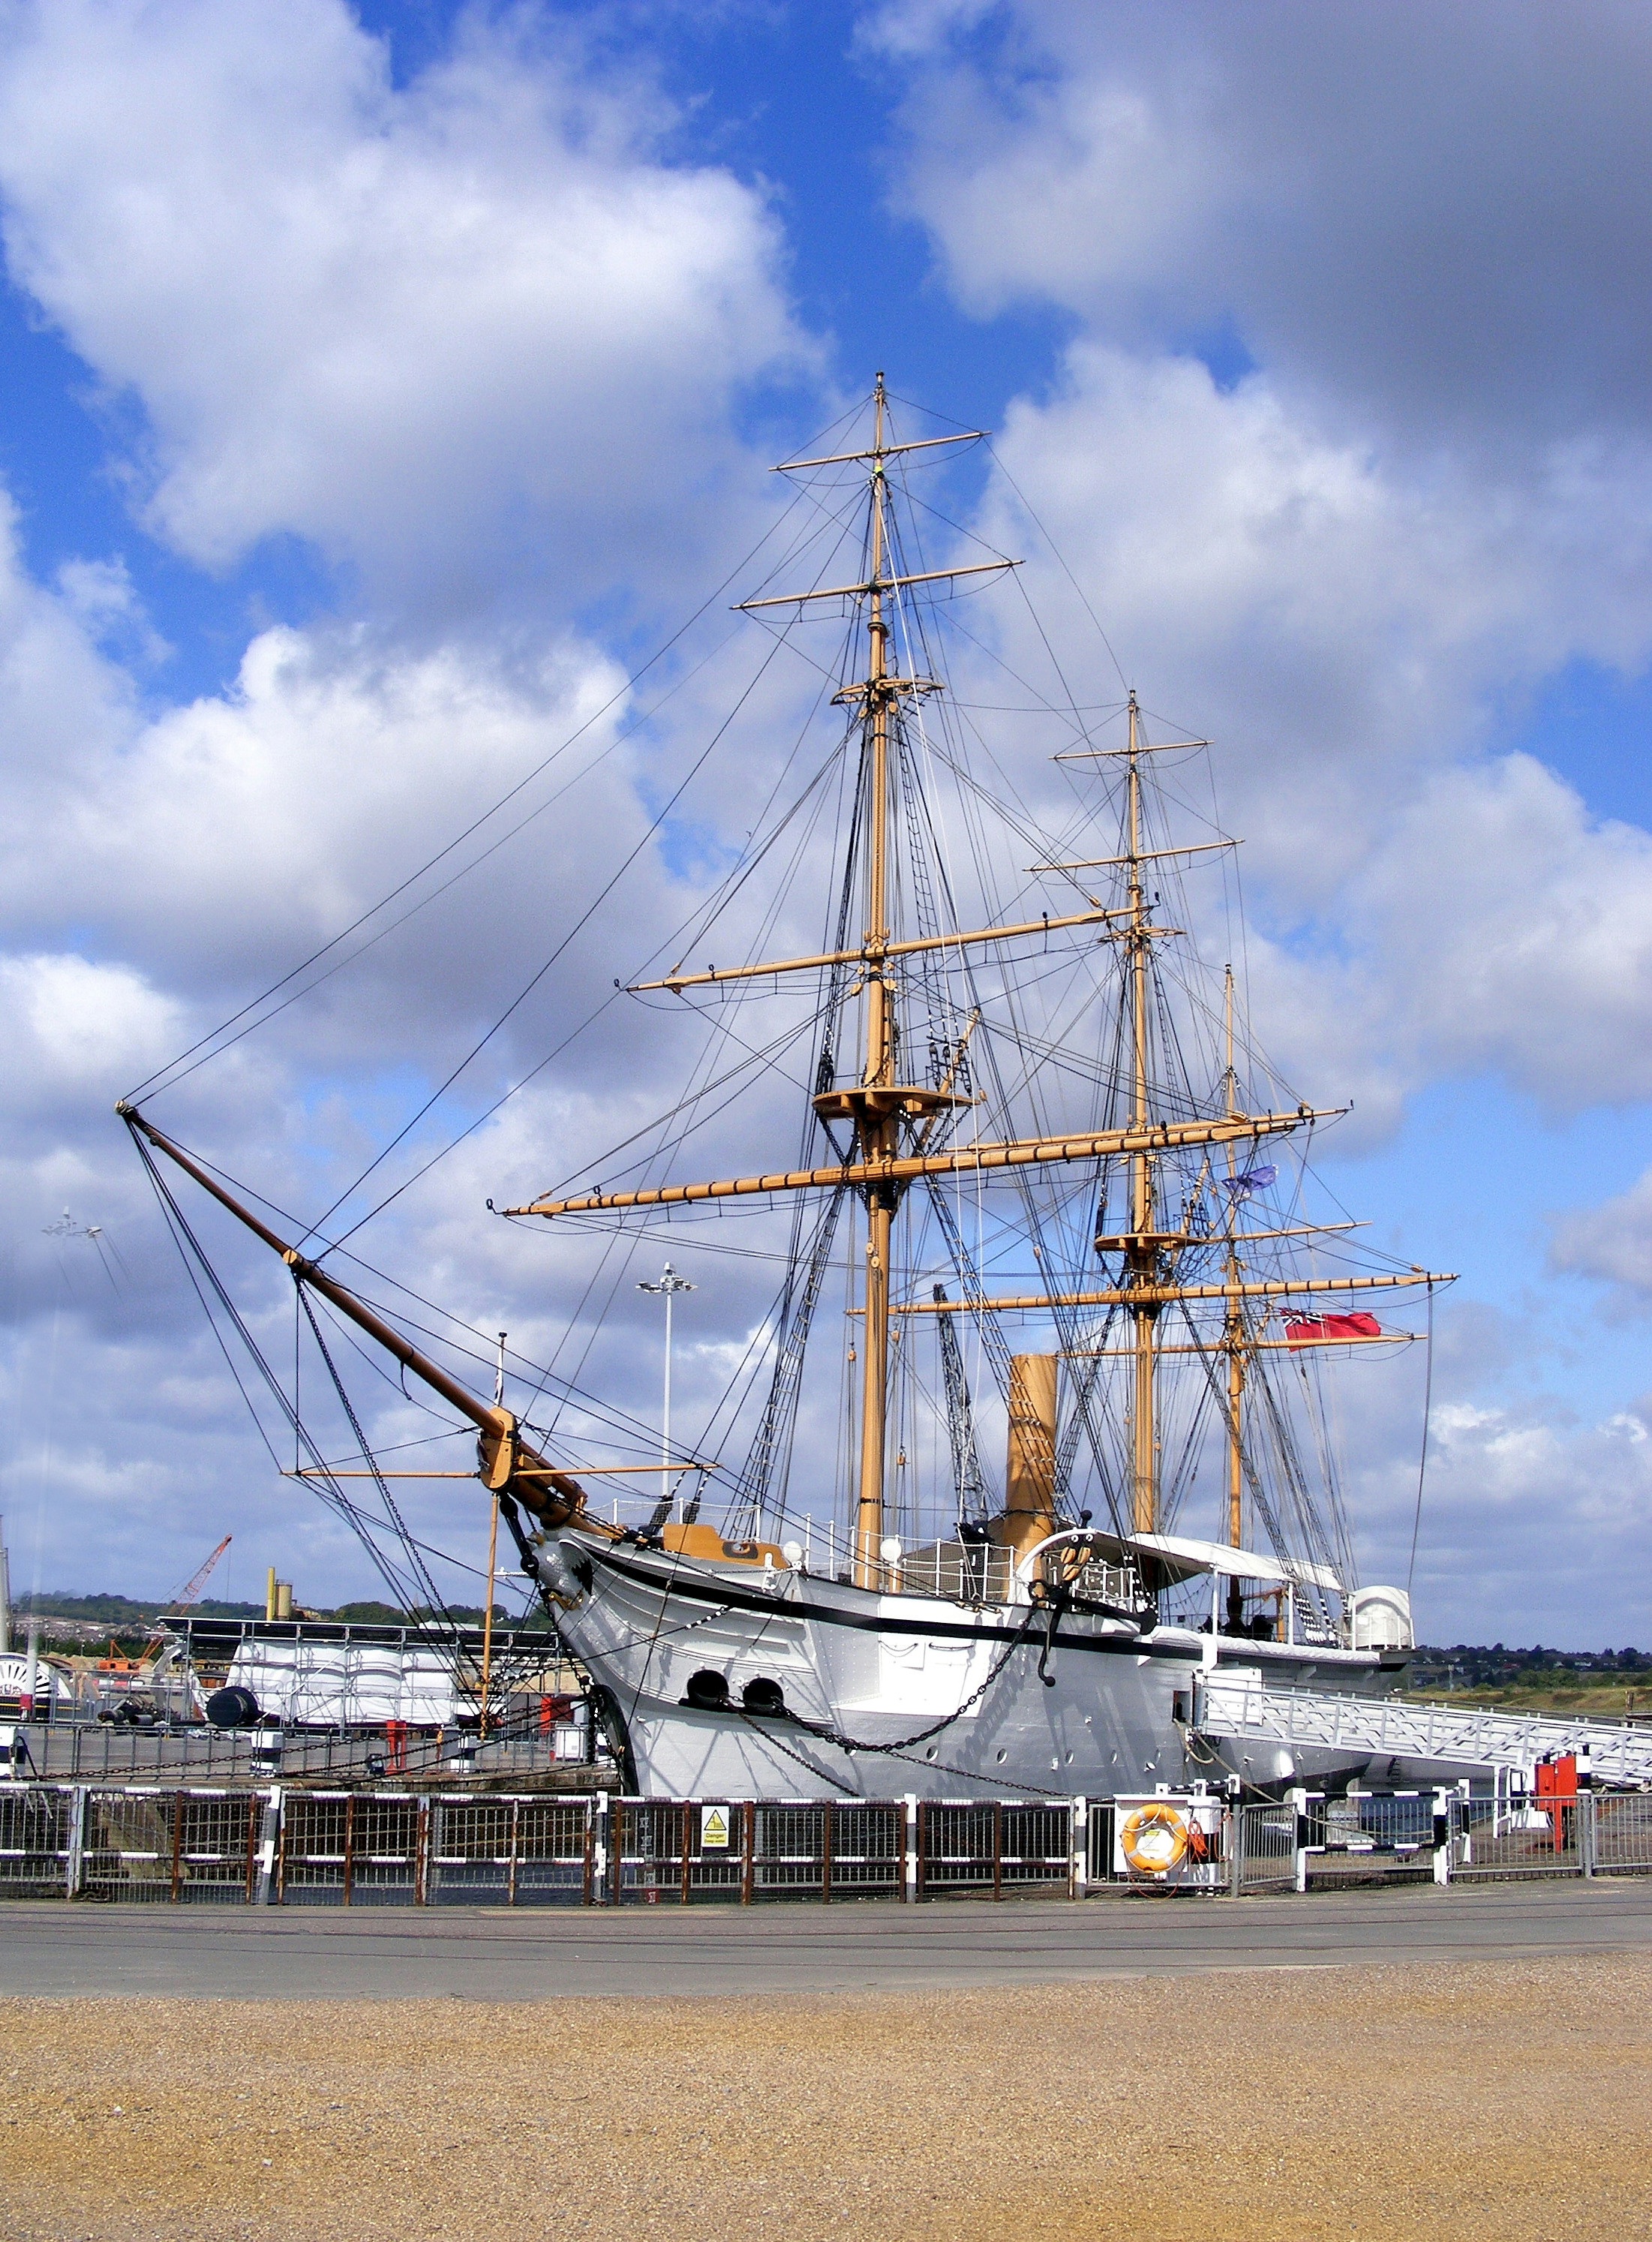
sea, water, sky, boat, wind, ship, steel, vehicle, museum, mast, rigging, harbor, clouds, sail, hull, history, historical, maritime, navy, ropes, masts, watercraft, warship, windjammer, barque, frigate, dockyard, brig, sailing ship, training ship, tall ship, galleon, caravel, brigantine, naval ship